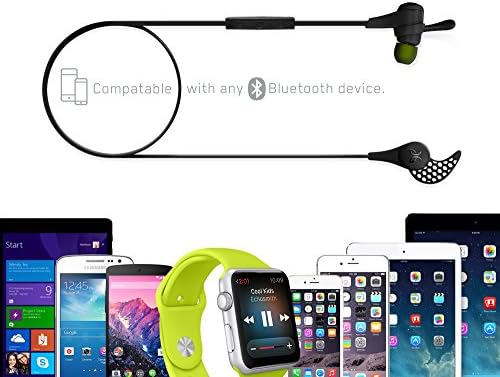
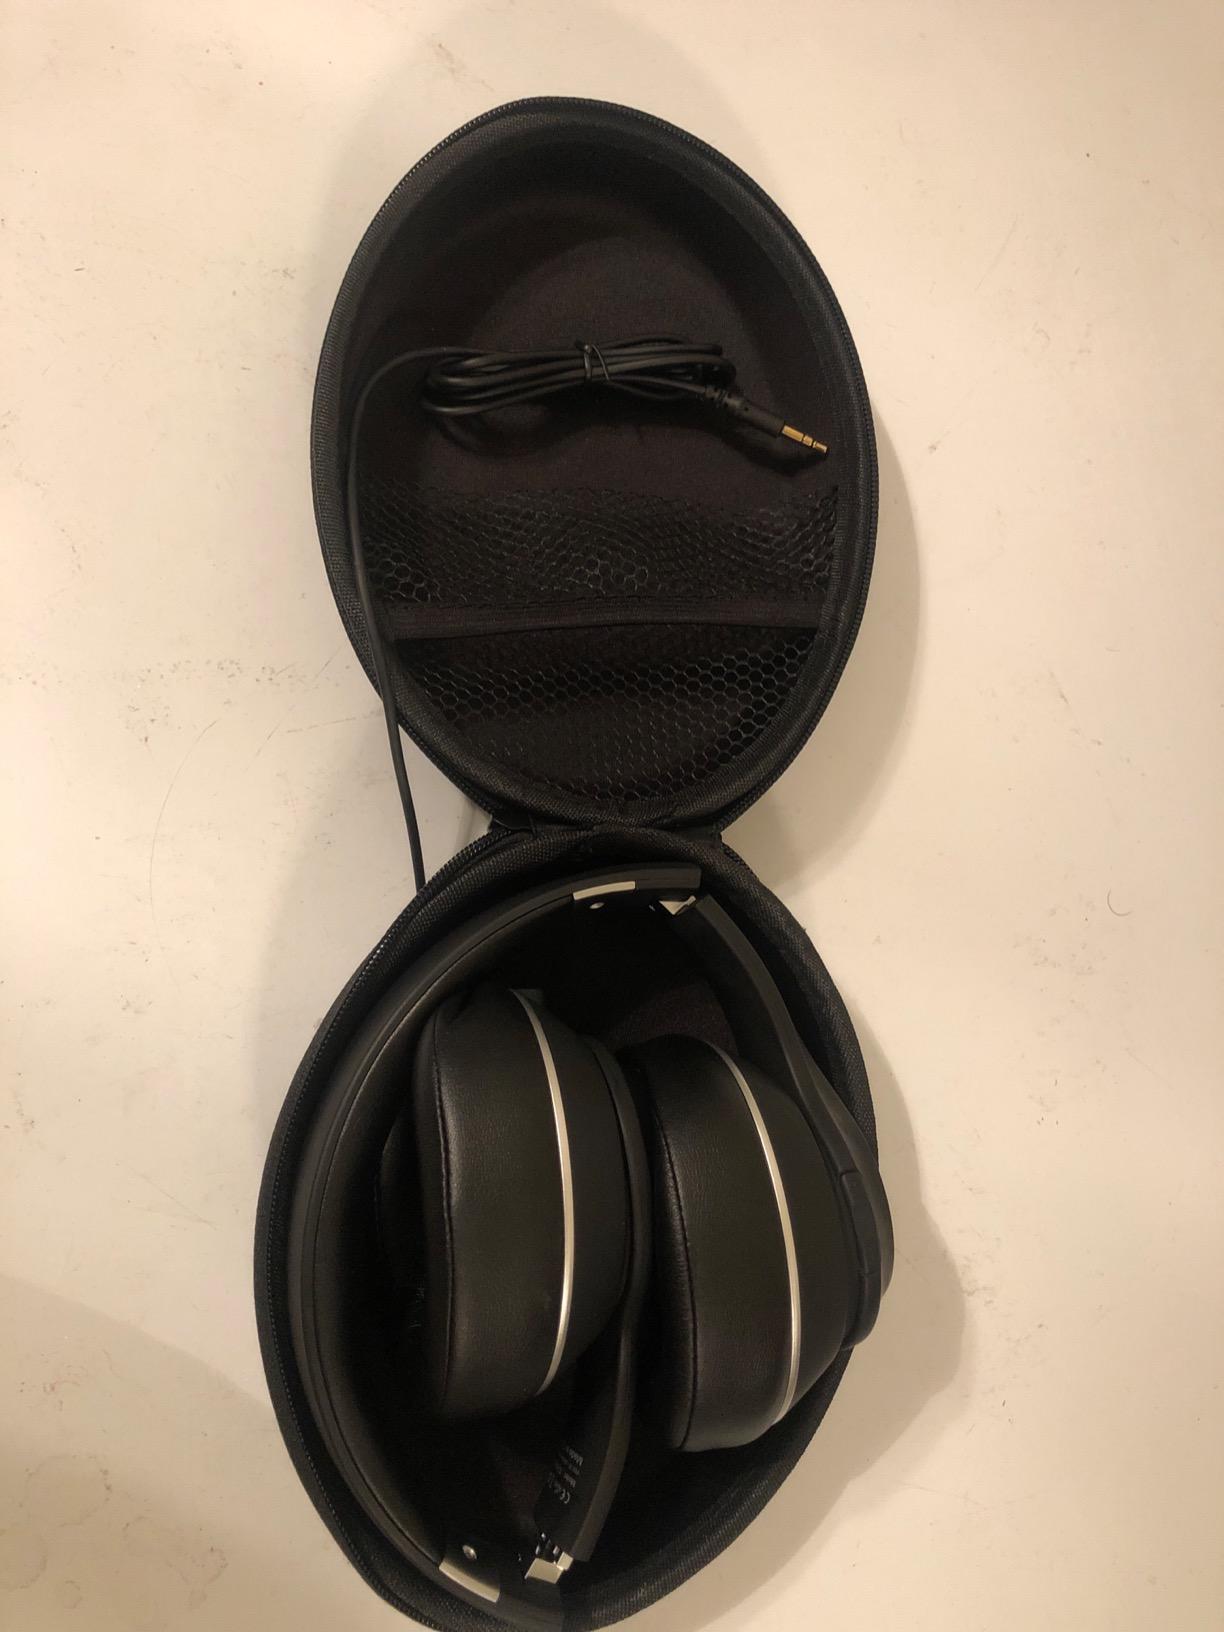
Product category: headphones
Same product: no